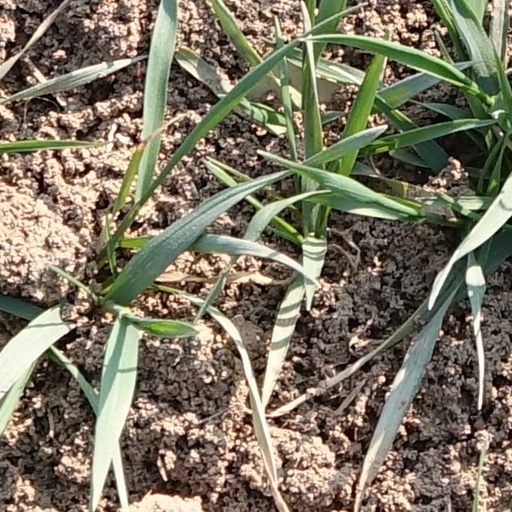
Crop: wheat